Dragoneer's Aria

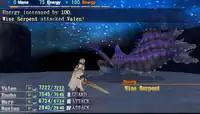
A screenshot of a battle sequence showing the party's Mana and Energy at the top left of the screen, the most recent battle action below that, the party's statistics at the bottom left, and enemy information at the bottom right.

The game features a turn-based battle system, and enables the player to select the order in which the characters are to act. The actions that a character can make during battle are "Attack" (enables the character to physically attack an opponent), "Mana" (enables the character to perform skills and magic), "Guard" (allows the character to defend against an opponent's attack), "Item" (allows the character to use an item in the inventory), and "Escape" (allows the characters to run away from battle).